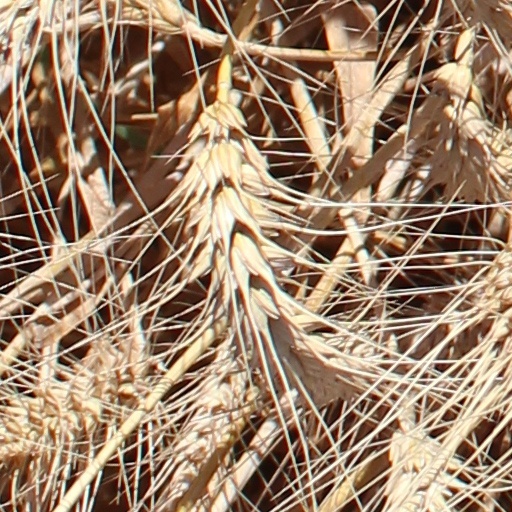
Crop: wheat